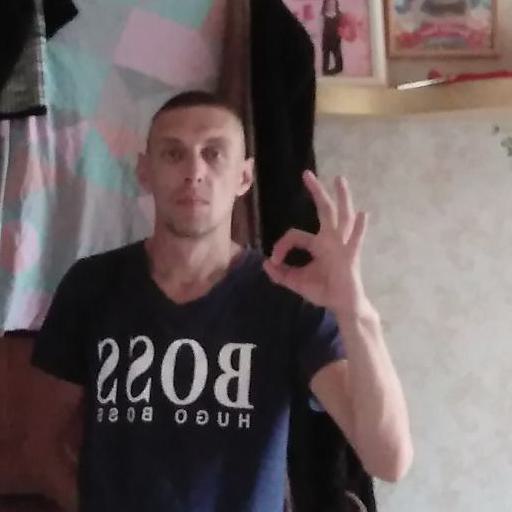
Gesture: ok